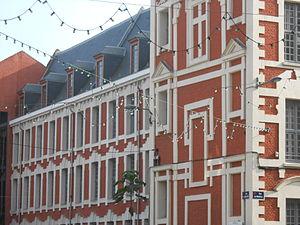
Ecole des arts industriels et des mines Lille
L'École des arts industriels et des mines est la dénomination sous le Second Empire de l'école publique de formation d'ingénieurs civils à Lille, créée en 1854 pour répondre aux besoins de l'industrie du Nord de la France.